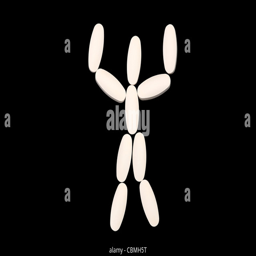
close - up of white pills forming a person with hands up